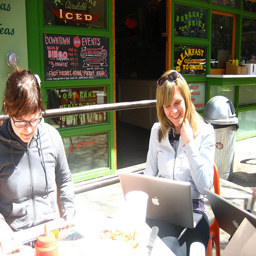
Two women at a table, one of them with a laptop.
a person with a laptop sitting at a table
Two women using their laptops at an outdoor cafe.
Two pretty girls sitting outside a restaurant one with a laptop.
two women sitting at an outdoor dining table in front of a restaurant store front.